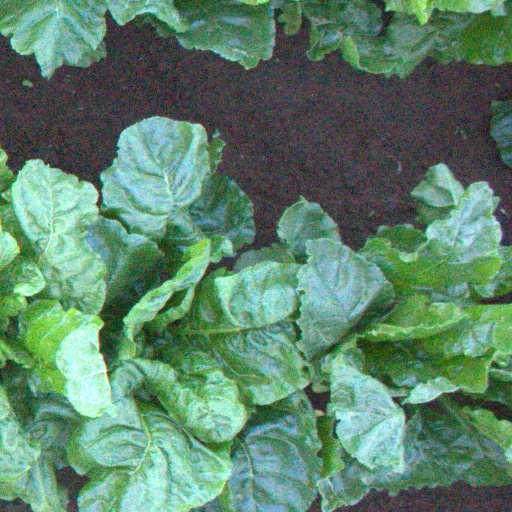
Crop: sugar beet